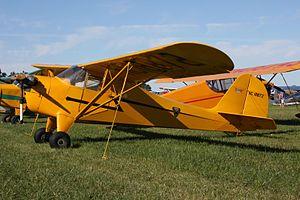
L'Aeronca K Scout est un monoplan à aile haute haubanée, biplace côte-à-côte d'école et de tourisme américain de l'entre-deux-guerres.